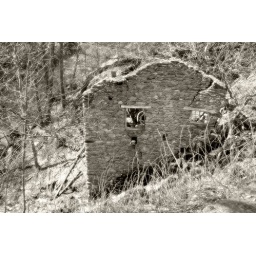
the house in the forest